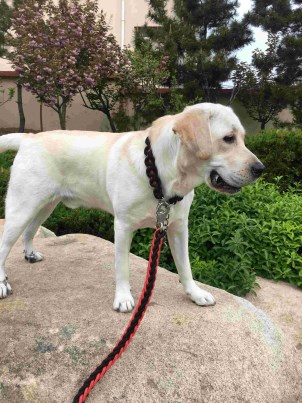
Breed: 3580-n000122-Labrador_retriever